Butler, Missouri

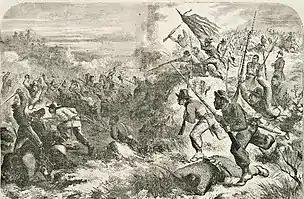
The Battle of Island Mound as depicted in an 1863 "Harper's Weekly" woodcut.

Two months later a Civil War milestone took place in Bates County at a site approximately eight miles southwest of Butler. This was the first combat against Confederates by African Americans fighting for the Union. During the Battle of Island Mound (aka "Battle of Fort Toothman") on October 28–29, 1862, the Union 1st Kansas Colored Volunteers—composed of former slaves who had escaped from Arkansas and Missouri—and a scouting element from the 5th Kansas Volunteer Cavalry engaged a numerically superior force of Confederate guerrillas and recent Missouri State Guard recruits led by Vard Cockrell and Bill Truman (a relative of future President Harry S. Truman). The Union forces crossed into Missouri on a mission to clear Confederate guerrillas from an area known as "Hog Island". The Union troops commandeered and fortified the homestead of Confederate guerrilla Enoch John Toothman. The next day a detachment engaged with mounted Confederate cavalry, but stood their ground. The Confederates withdrew from the area on October 29. Eight Union men and an estimated 30 to 40 Confederates were killed.